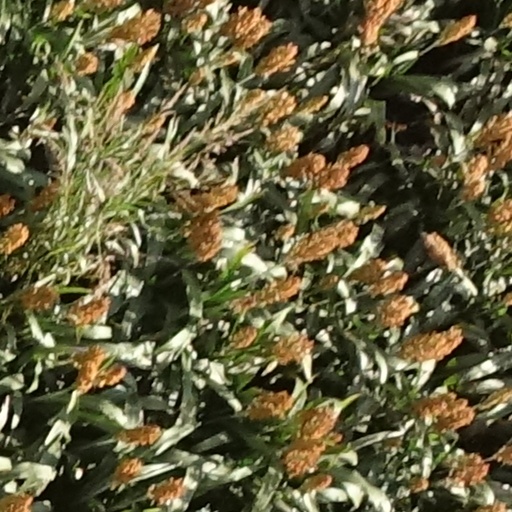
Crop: sorghum